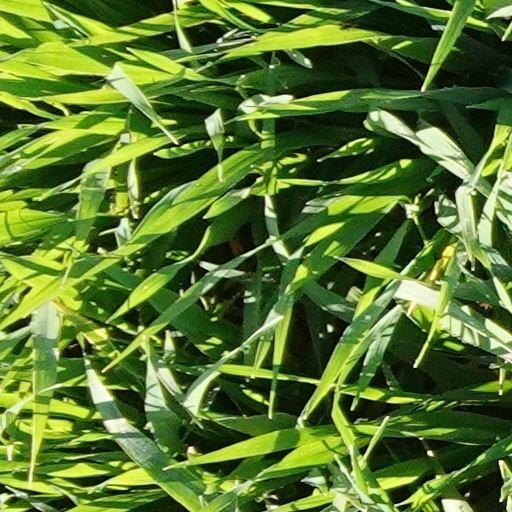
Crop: wheat